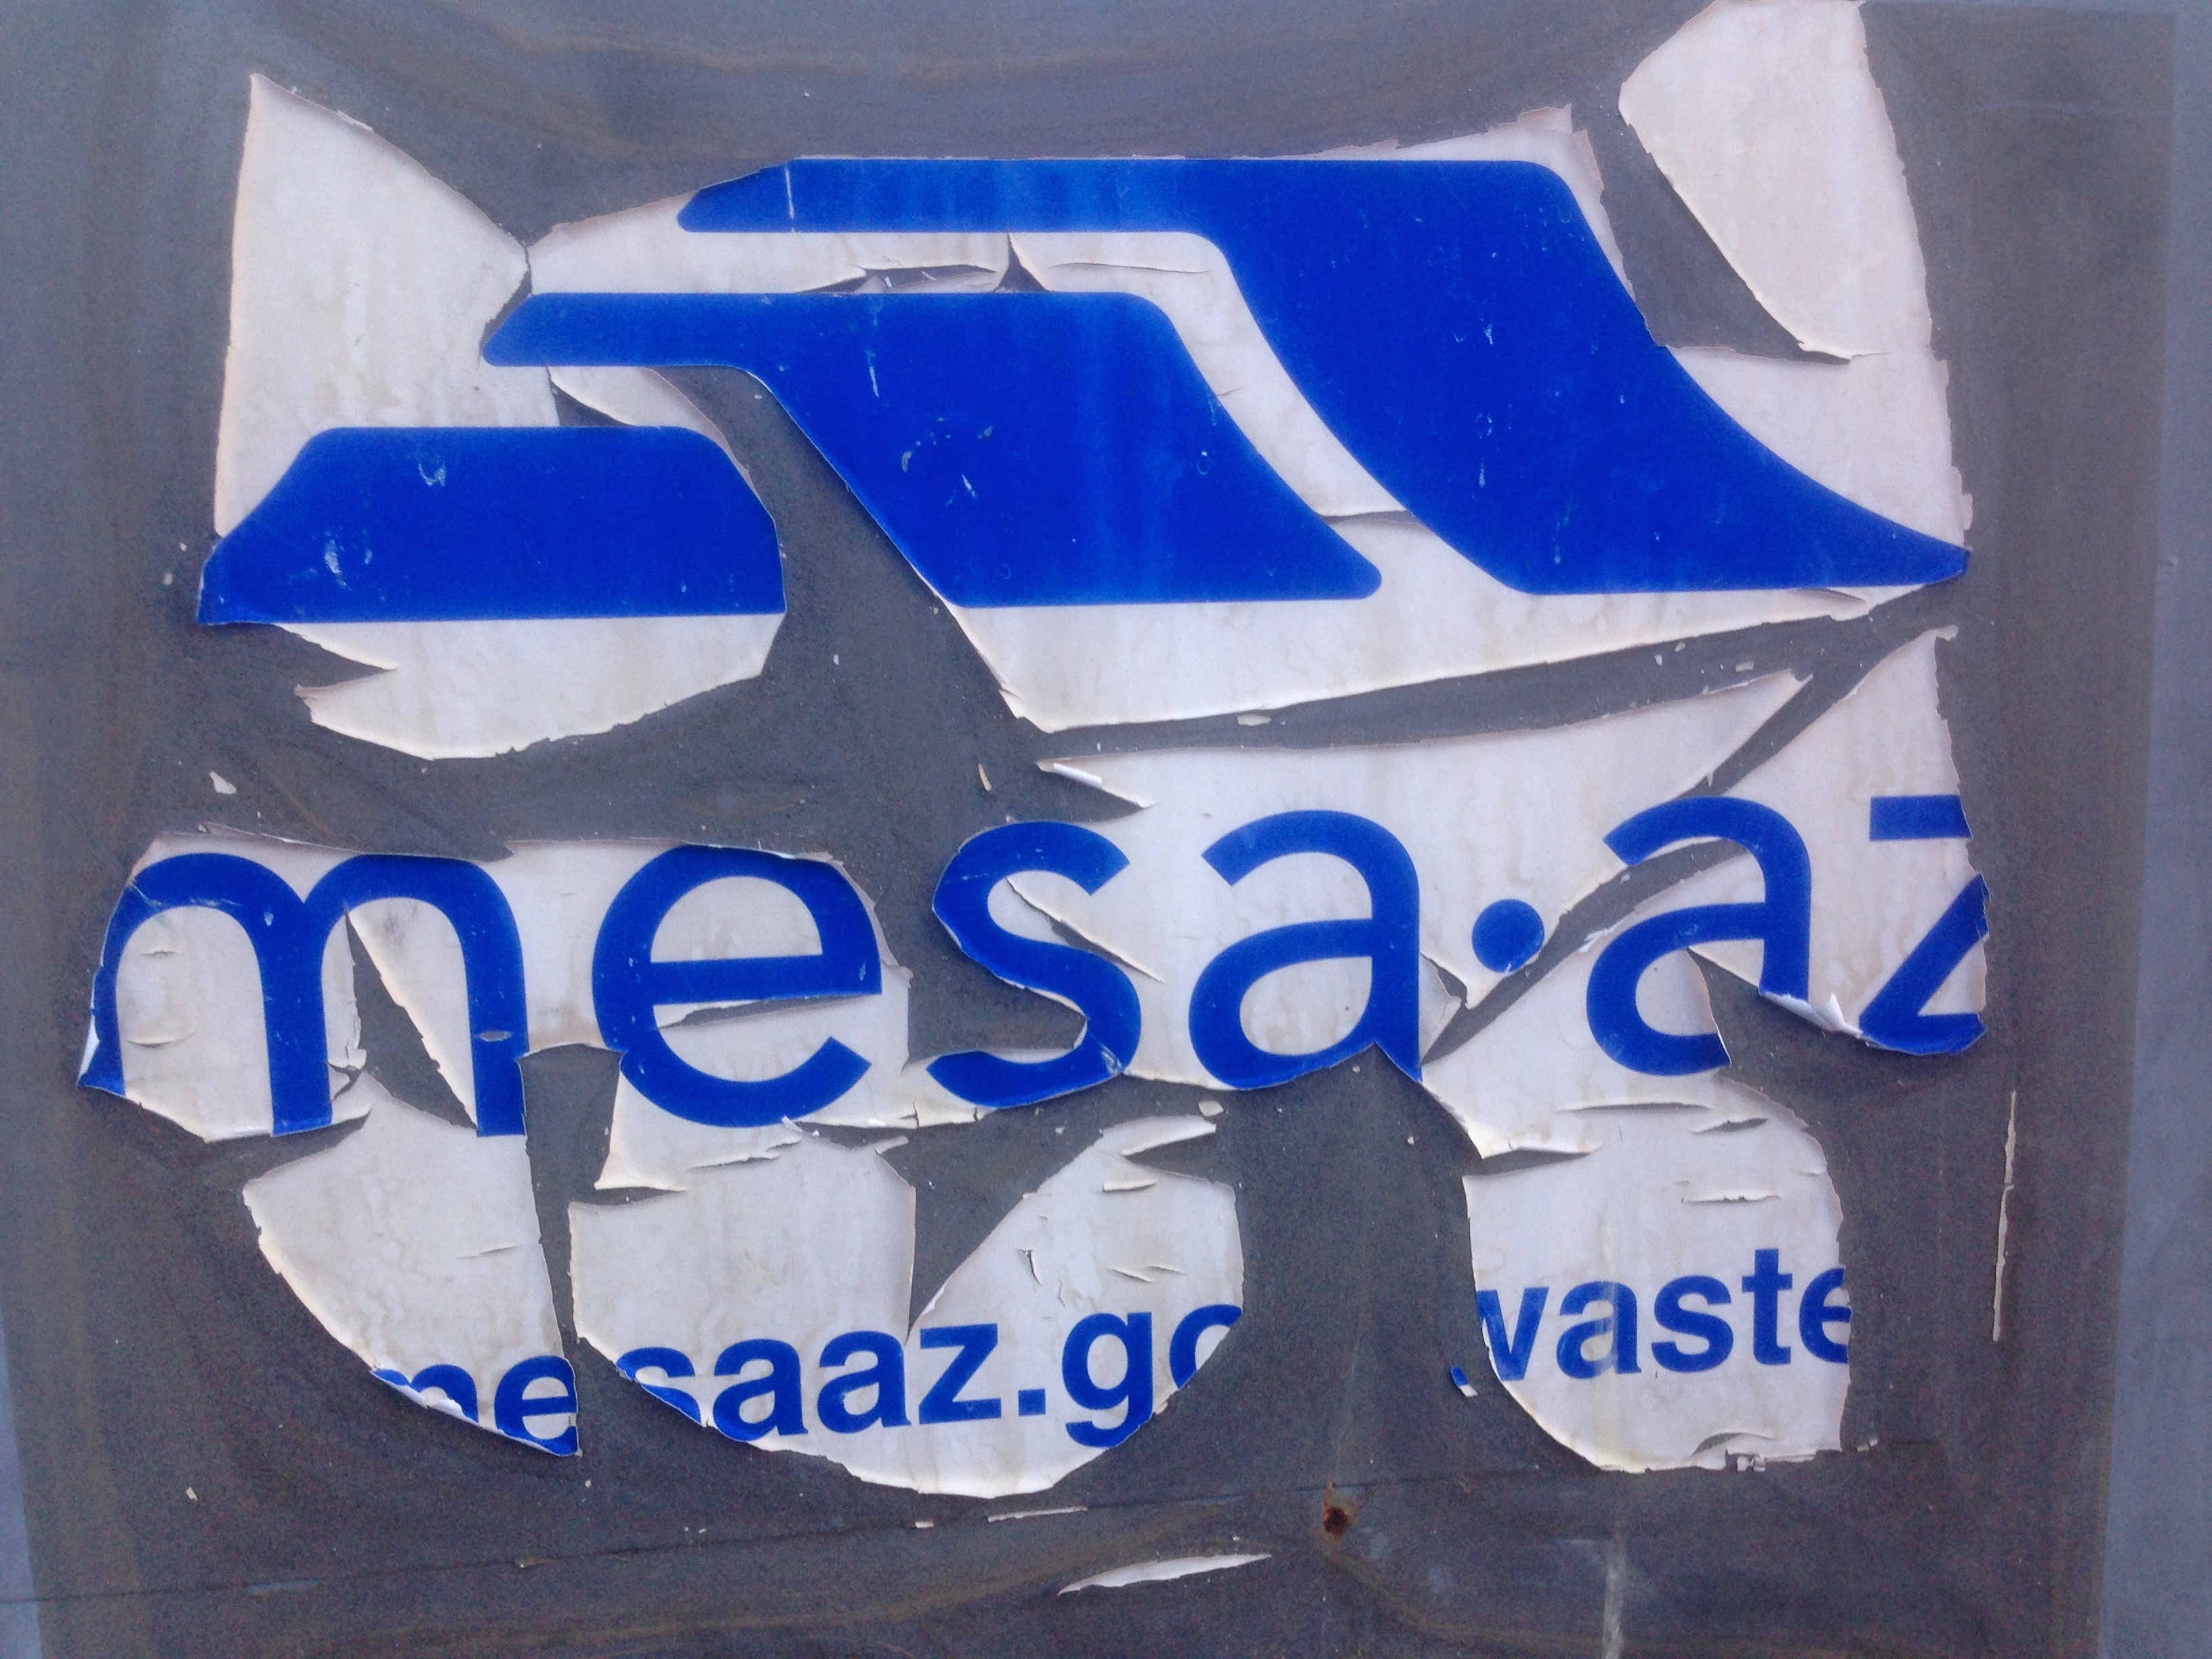
number, sign, blue, graffiti, signage, bumper, art, automotive exterior, vehicle registration plate